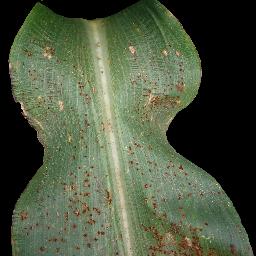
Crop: corn
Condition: (maize)_common_rust